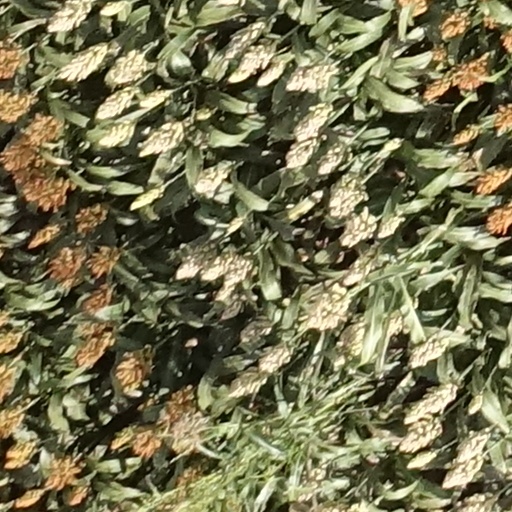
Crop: sorghum